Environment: real
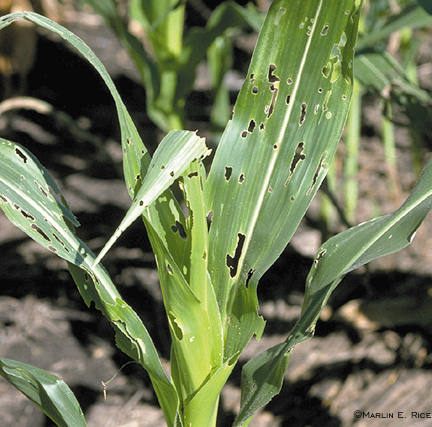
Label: fall_armyworm